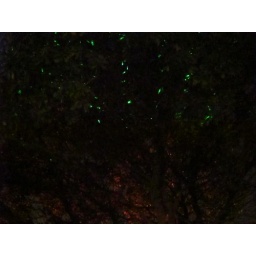
More green sparklies in a tree